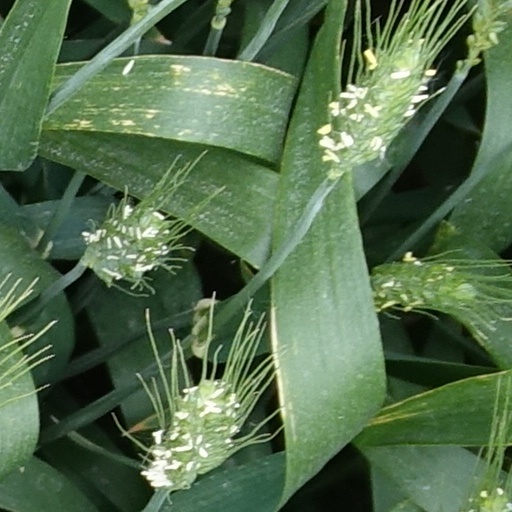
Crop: wheat